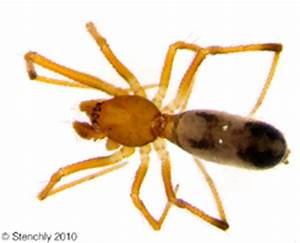
Label: spider